Environmental threats to the Great Barrier Reef

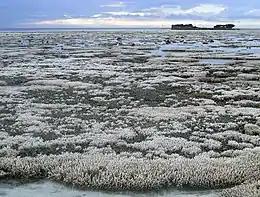
A major coral bleaching event took place on this part of the Great Barrier Reef

The Great Barrier Reef is the world's largest reef systems, stretching along the East coast of Australia from the northern tip down at Cape York to the town of Bundaberg, is composed of roughly 2,900 individual reefs and 940 islands and cays that stretch for 2,300 kilometres (1,616 mi) and cover an area of approximately . The reef is located in the Coral Sea, off the coast of Queensland in northeast Australia. A large part of the reef is protected by the Great Barrier Reef Marine Park.